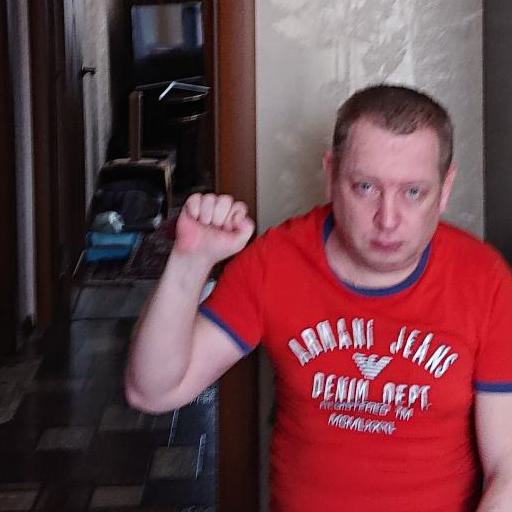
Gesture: fist